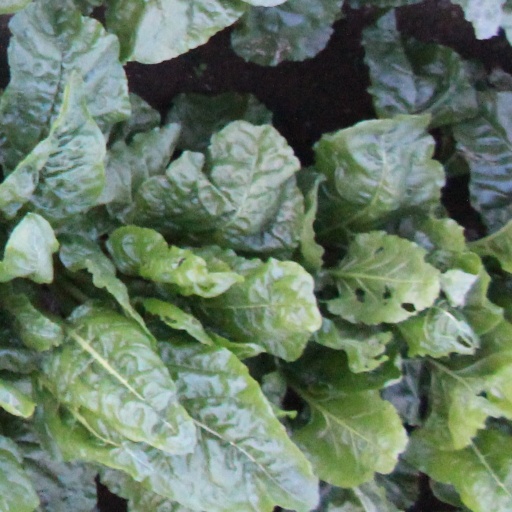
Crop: sugar beet